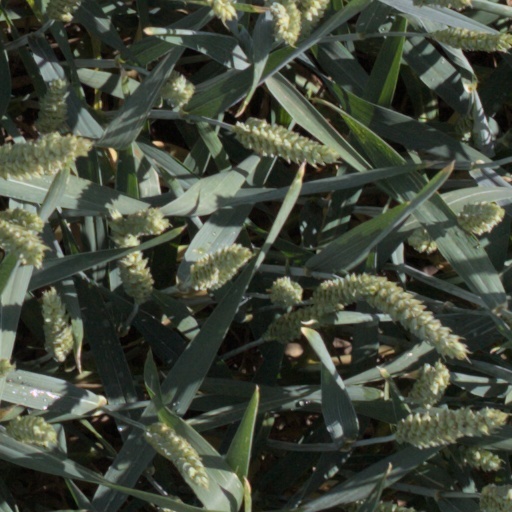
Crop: wheat